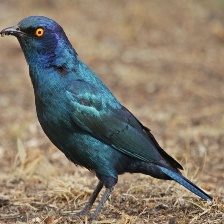
Species: CAPE GLOSSY STARLING
Scientific name: LAMPROTORNIS NITENS